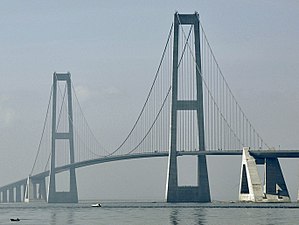
A/S Storebæltsforbindelsen
A/S Storebælt er ejer af Storebæltsforbindelsen
A/S Storebæltsforbindelsen er et dansk aktieselskab, der er ejet af Sund & Bælt Holding A/S, der igen er ejet af den danske stat. Selskabet benytter også navnet A/S Storebælt